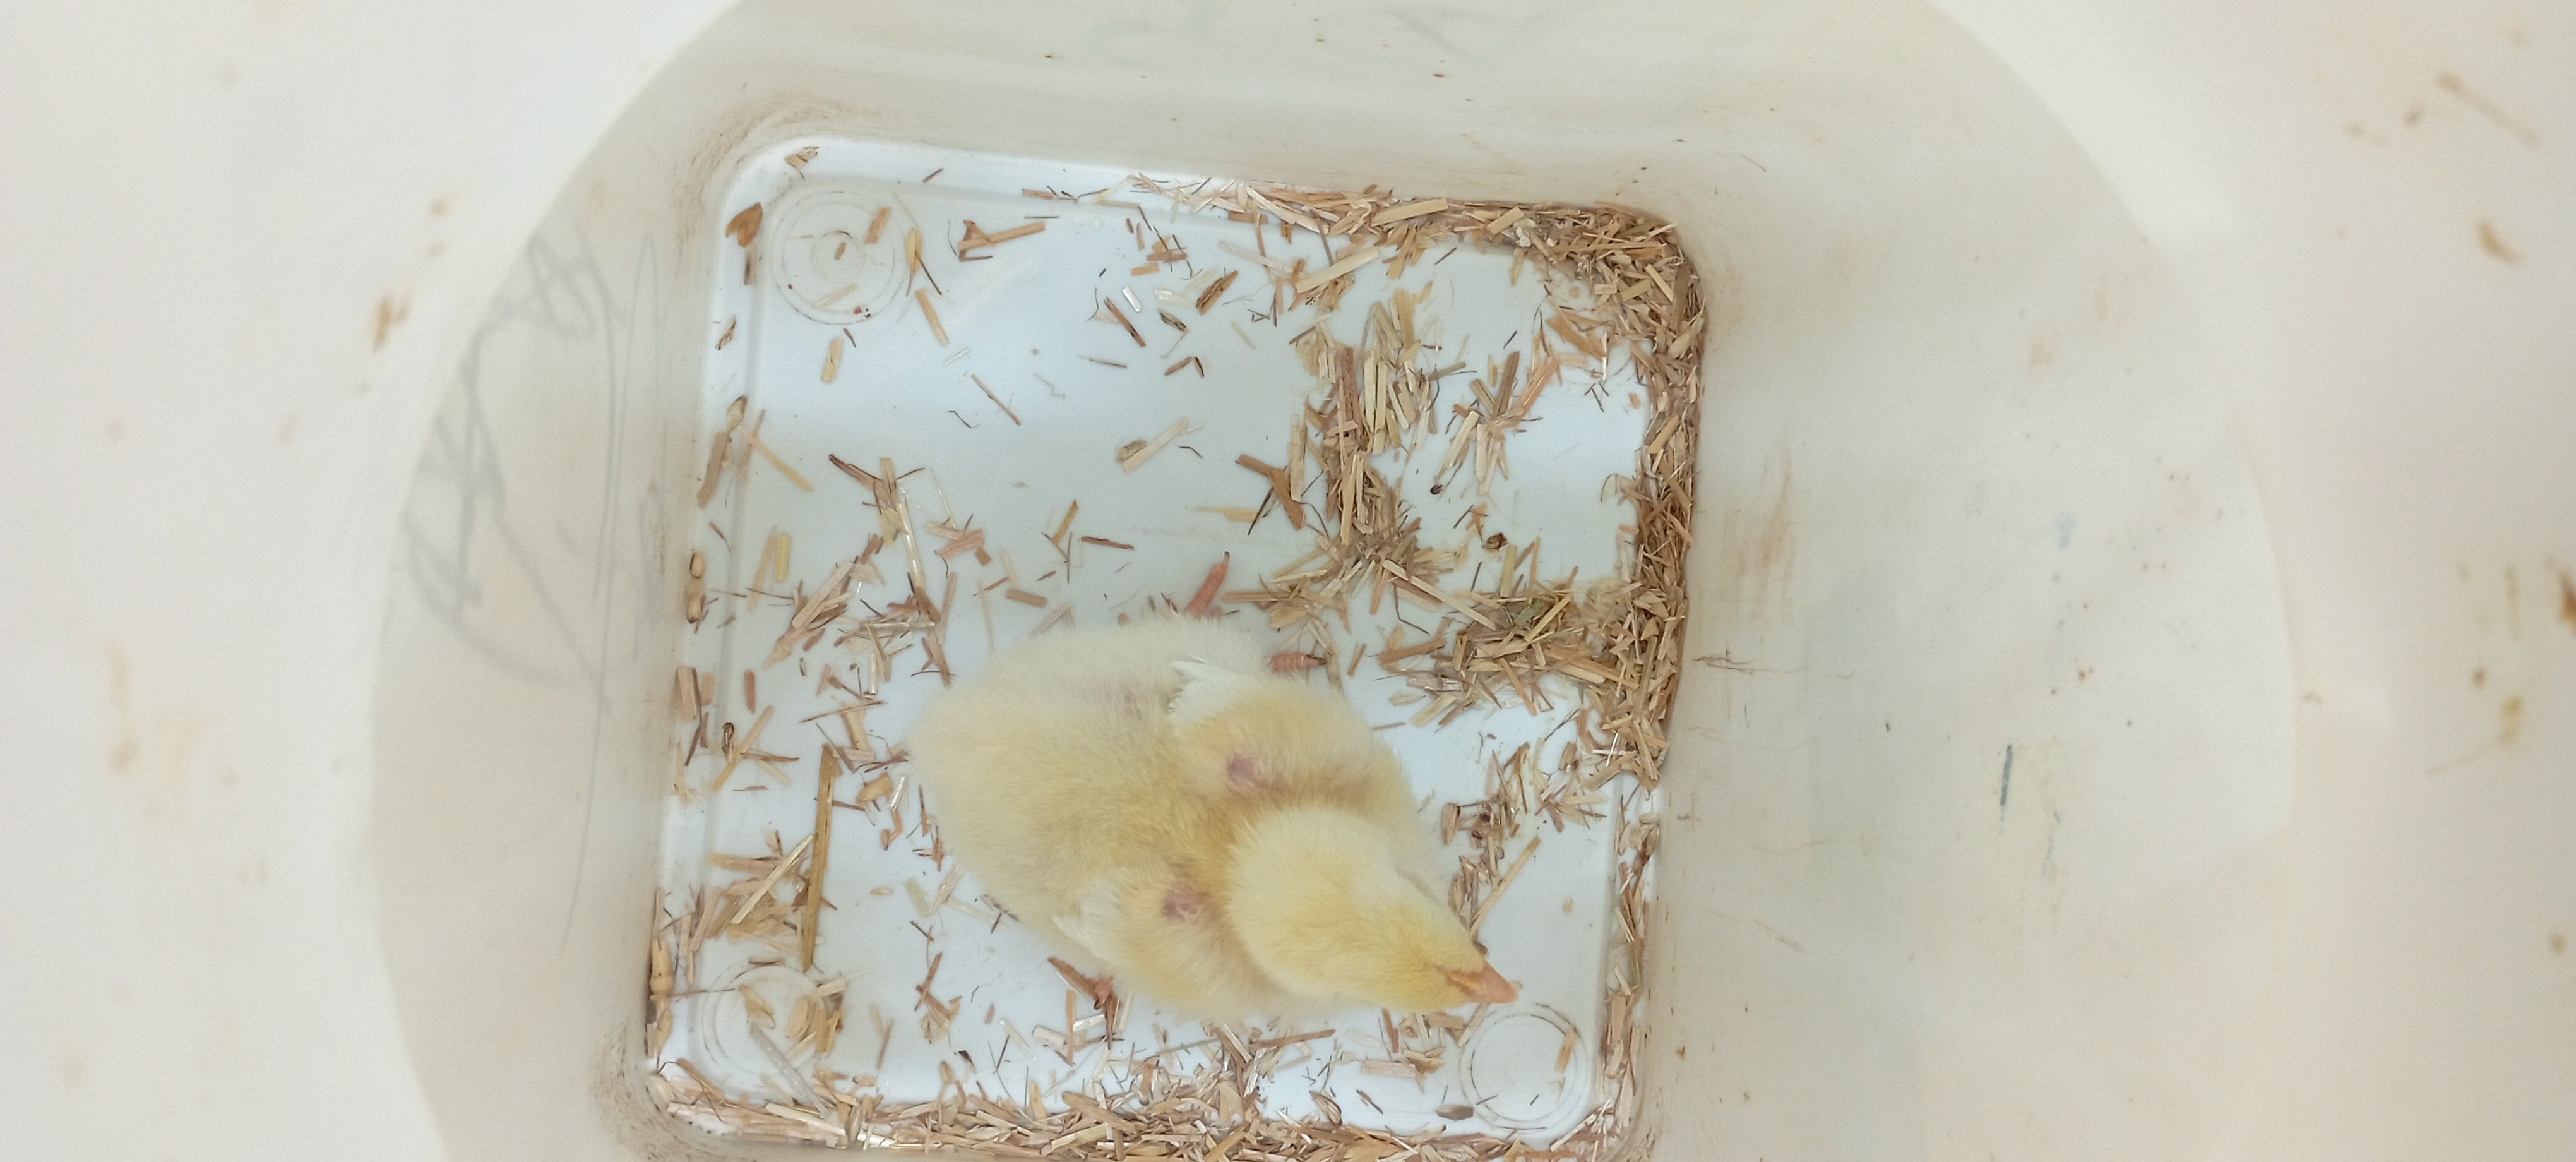
Weight: 163 g